First National Bank of Layton

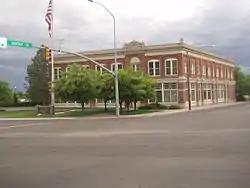

The First National Bank of Layton was a locally owned and operated bank in Layton, Utah. The bank was established in 1905 when the founders pooled together $25,000 to open a community bank. , the bank has seven branches throughout the Wasatch Front. The First National Bank of Layton's chairman, Kevin Garn, was named to the position in 2000. K. John Jones was appointed as president and CEO in 2007. In 2019, First National Bank of Layton was acquired by Glacier Bancorp and was re-branded as First Community Bank Utah, Division of Glacier Bank.